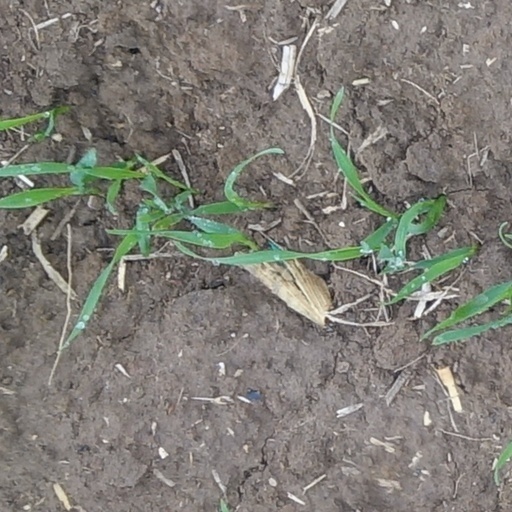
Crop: wheat